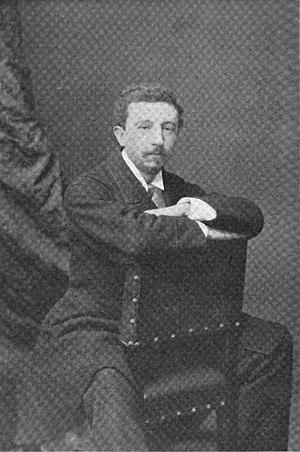
Alberto Mazzucato est un compositeur italien.